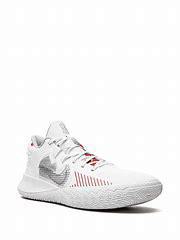
Brand: Nike
Model: Kyrie Flytrap 5